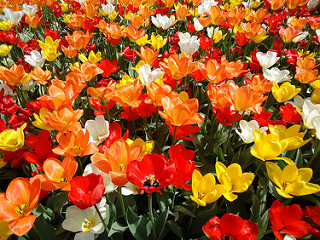
Flower: tulip